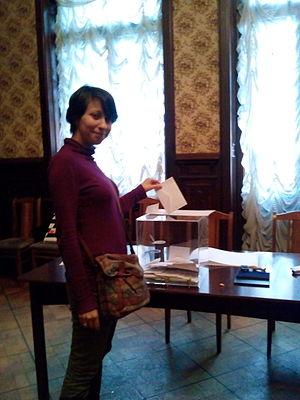
Élections présidentielle algérienne le 12 avril 2014 en Russie dans le bureau de Saint-Pétersbourg, situé à la Maison des Nationalités, Mokhovaya ulitsa 15. Русский: Алжирские президентские выборы 12 апреля 2014 в России в офисе Санкт-Петербурга, расположенном в Доме национальностей, Моховая улица, д. 15